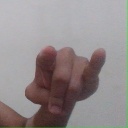
अक्षर: च